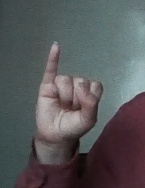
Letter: meem